Hugh Dillon

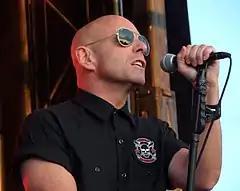
Dillon performing at K-Days 2015

Dillon is the lead singer for rock band Headstones. Formed in 1987, the band's debut album "Picture of Health" was released in 1993 and featured the singles "When Something Stands For Nothing", "Cemetery", "Tweeter and the Monkey Man" and "Three Angels".